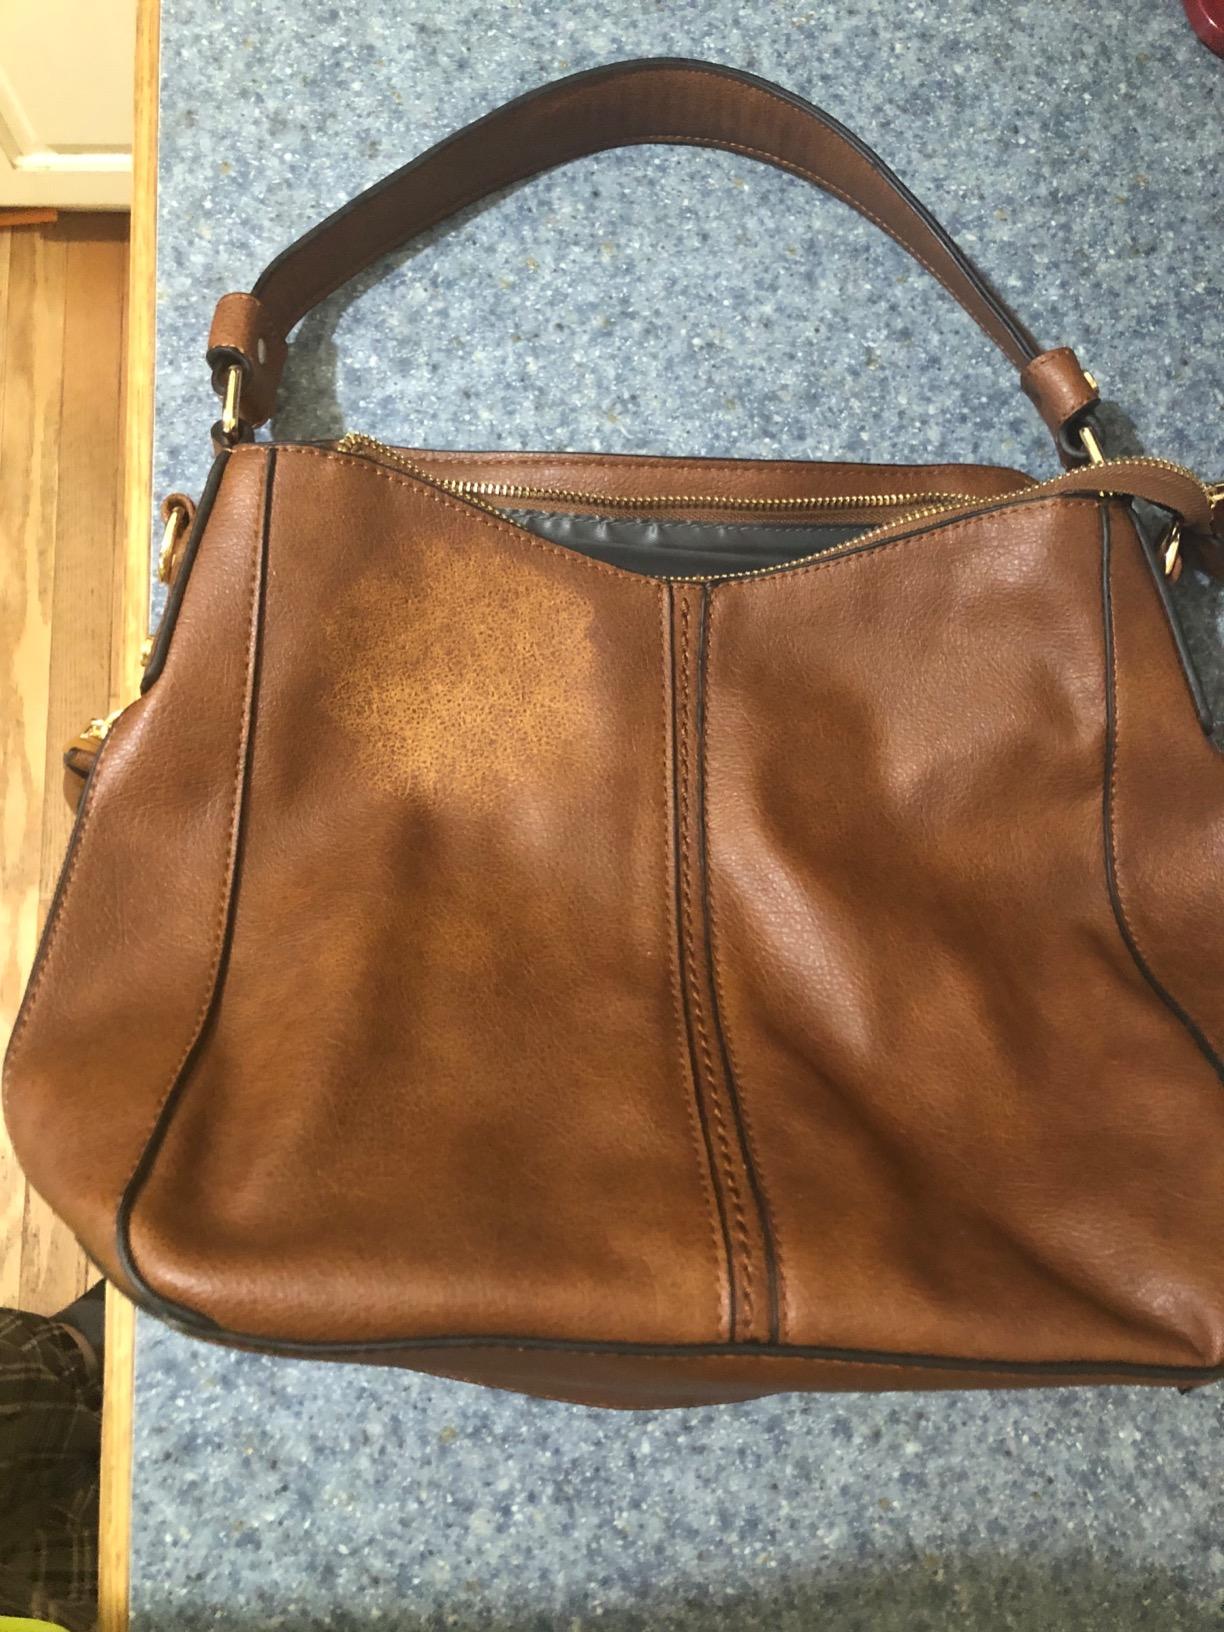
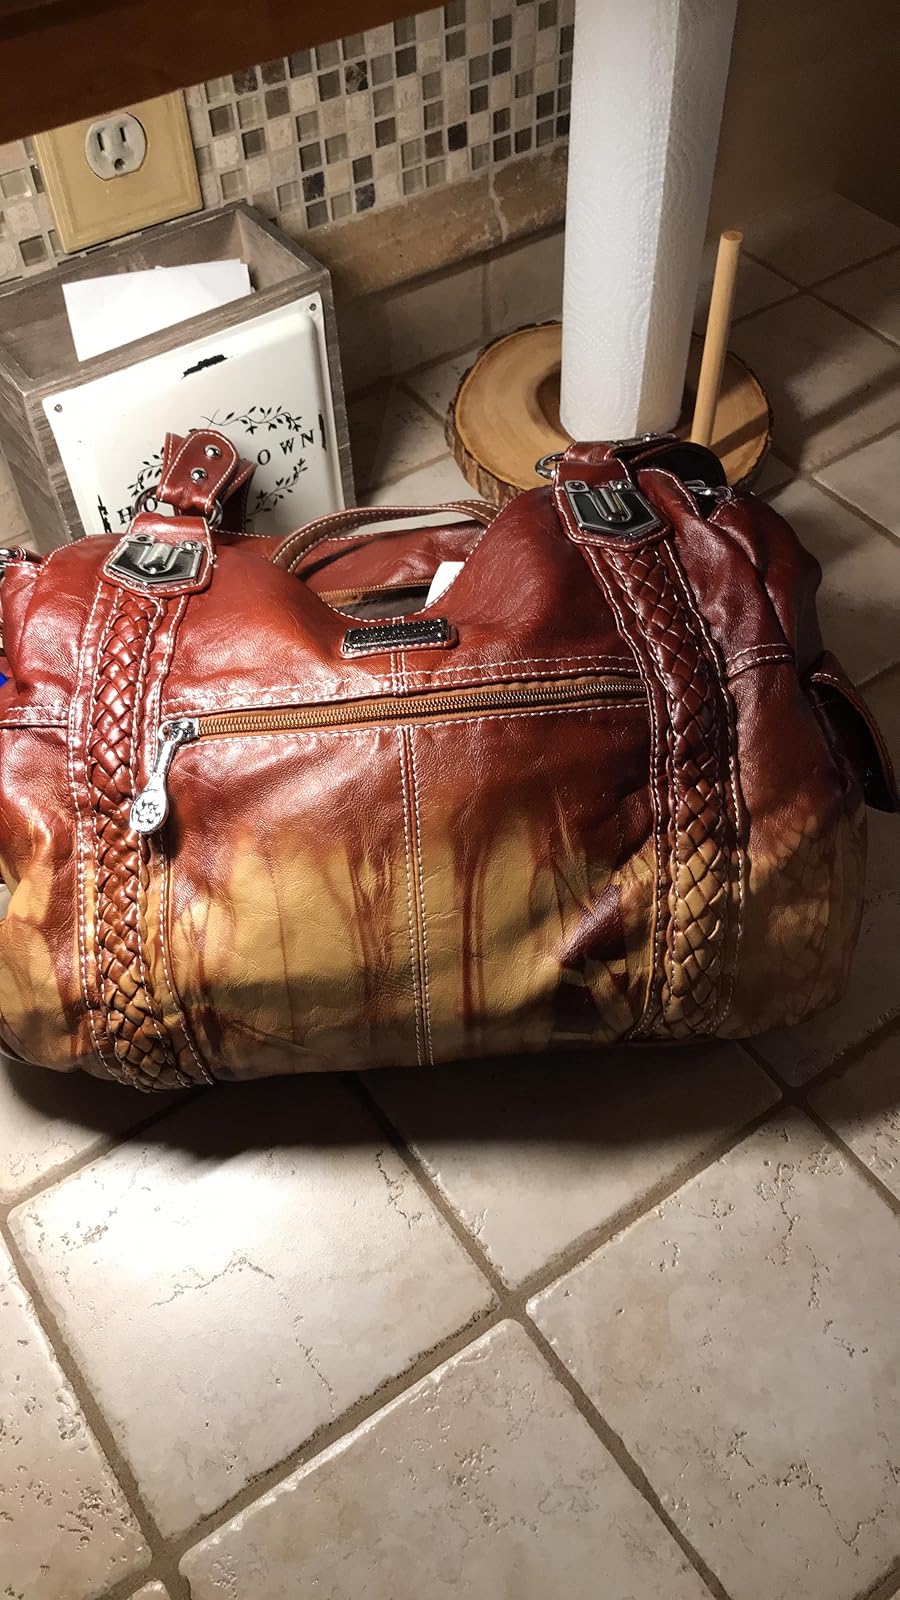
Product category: accessories_handbag
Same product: no